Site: brandenburg
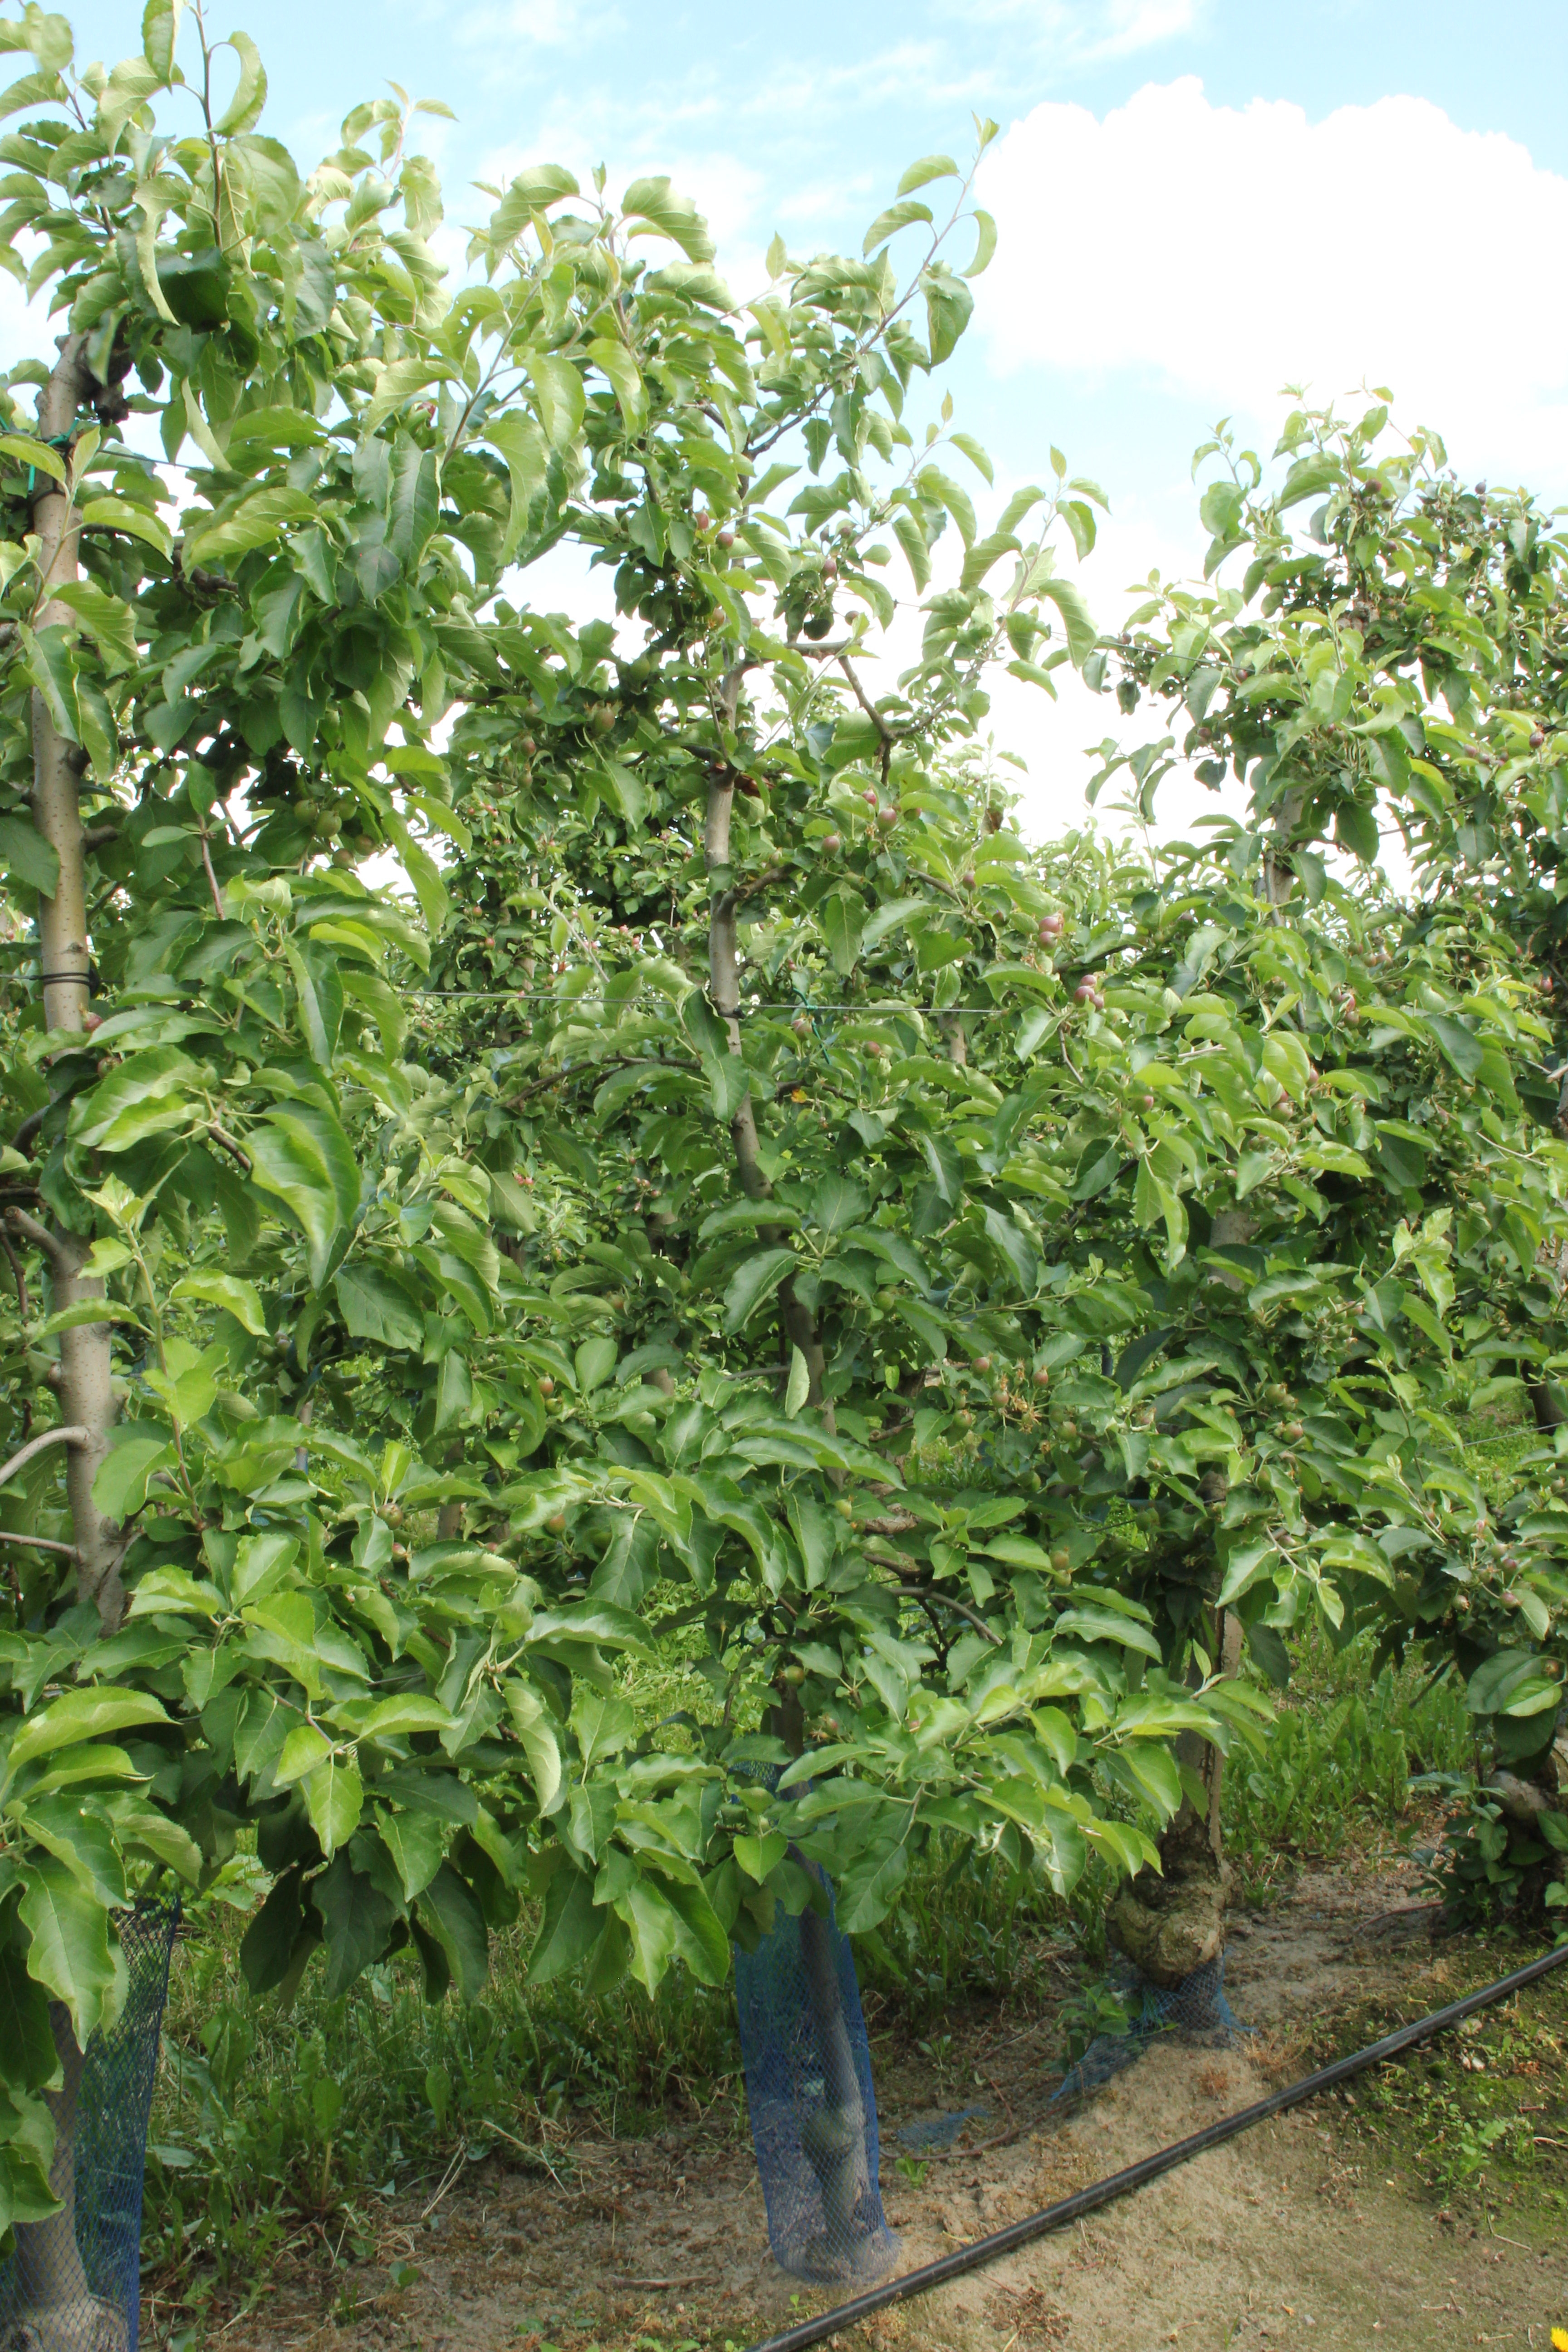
Growth stage (BBCH 72): Development of fruit